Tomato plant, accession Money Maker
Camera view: vertical (180 deg); turntable rotation: 330 degrees
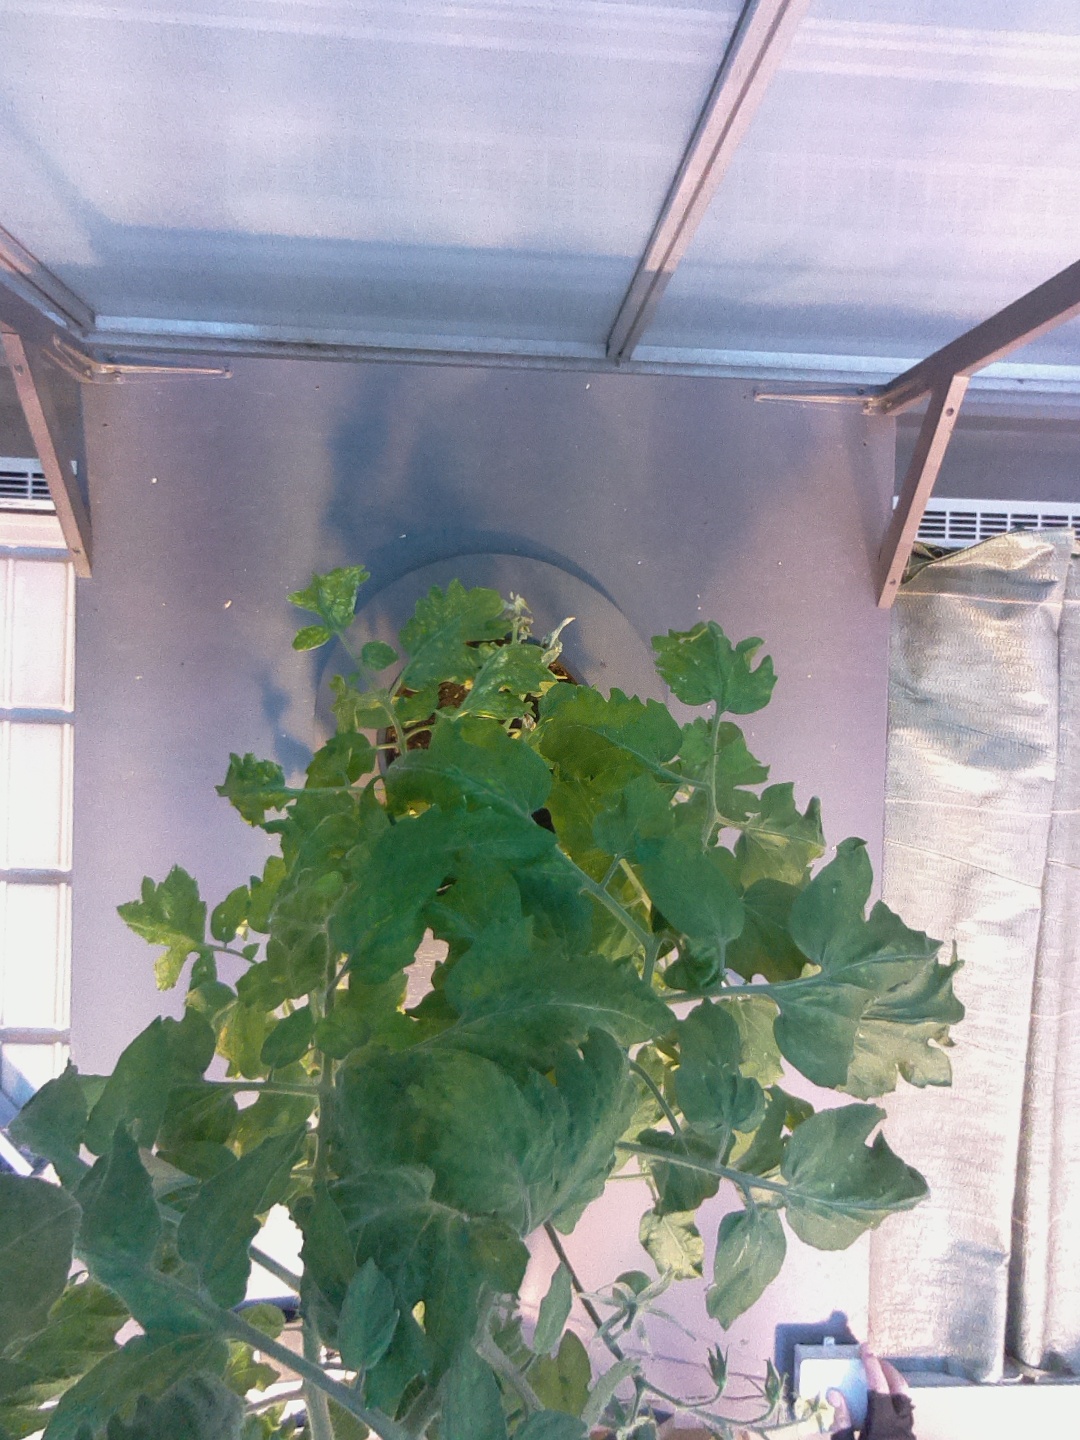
BBCH growth stage 71: 10%-20% of final fruit size